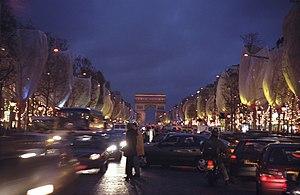
Champs-Élysées, vue occidentaleSlovenčina: Pohľad západne voči Arc de TriompheRomână: Vedere spre est spre Arc de TriompheСрпски / srpski: Поглед на запад према Тријумфалној капијиქართული: დასავლეთის ხედიSrpskohrvatski / српскохрватски: Pogled na zapad prema Trijumfalnoj kapijiМакедонски: Поглед на запад кон Триумфалната капија